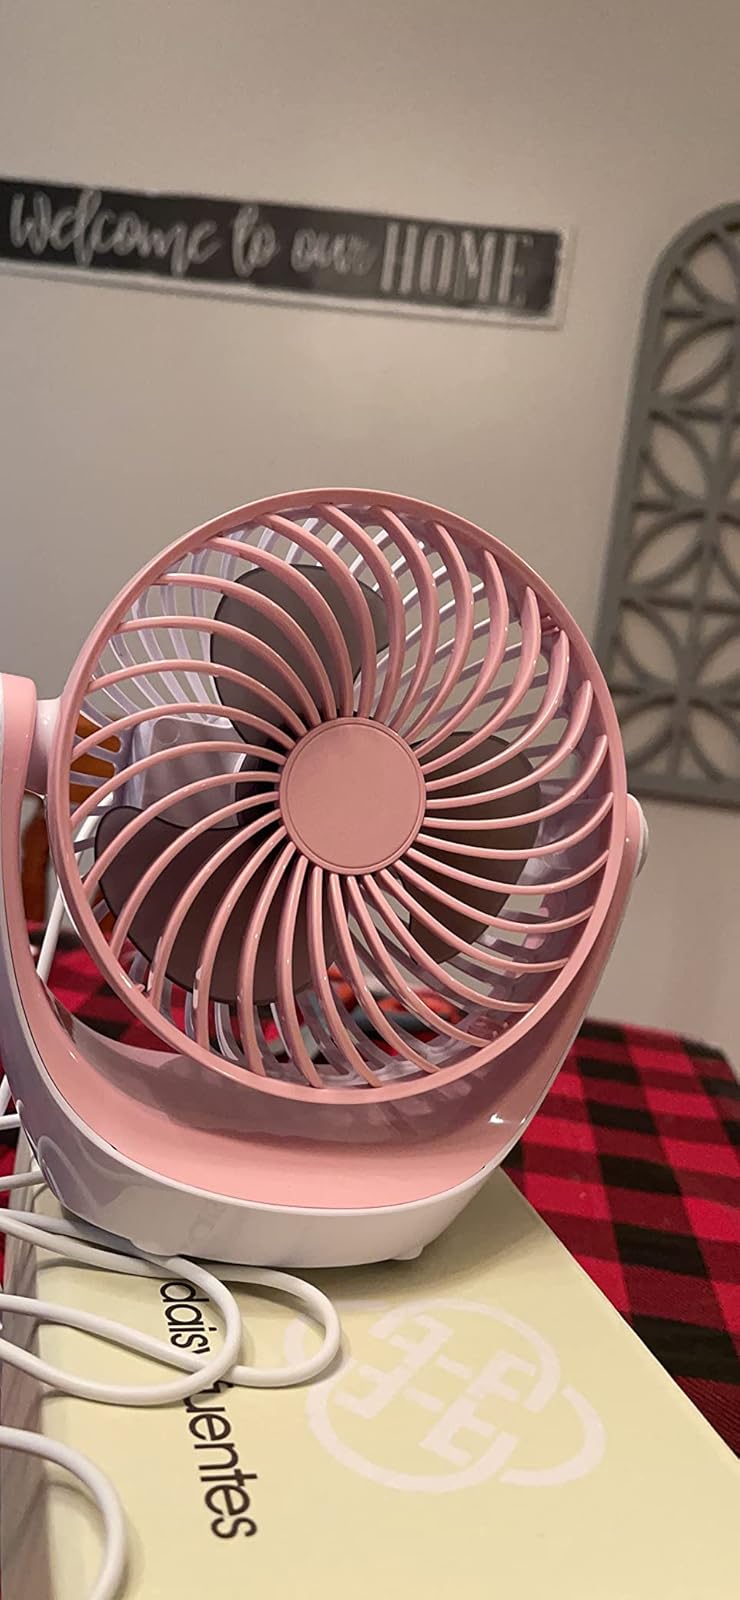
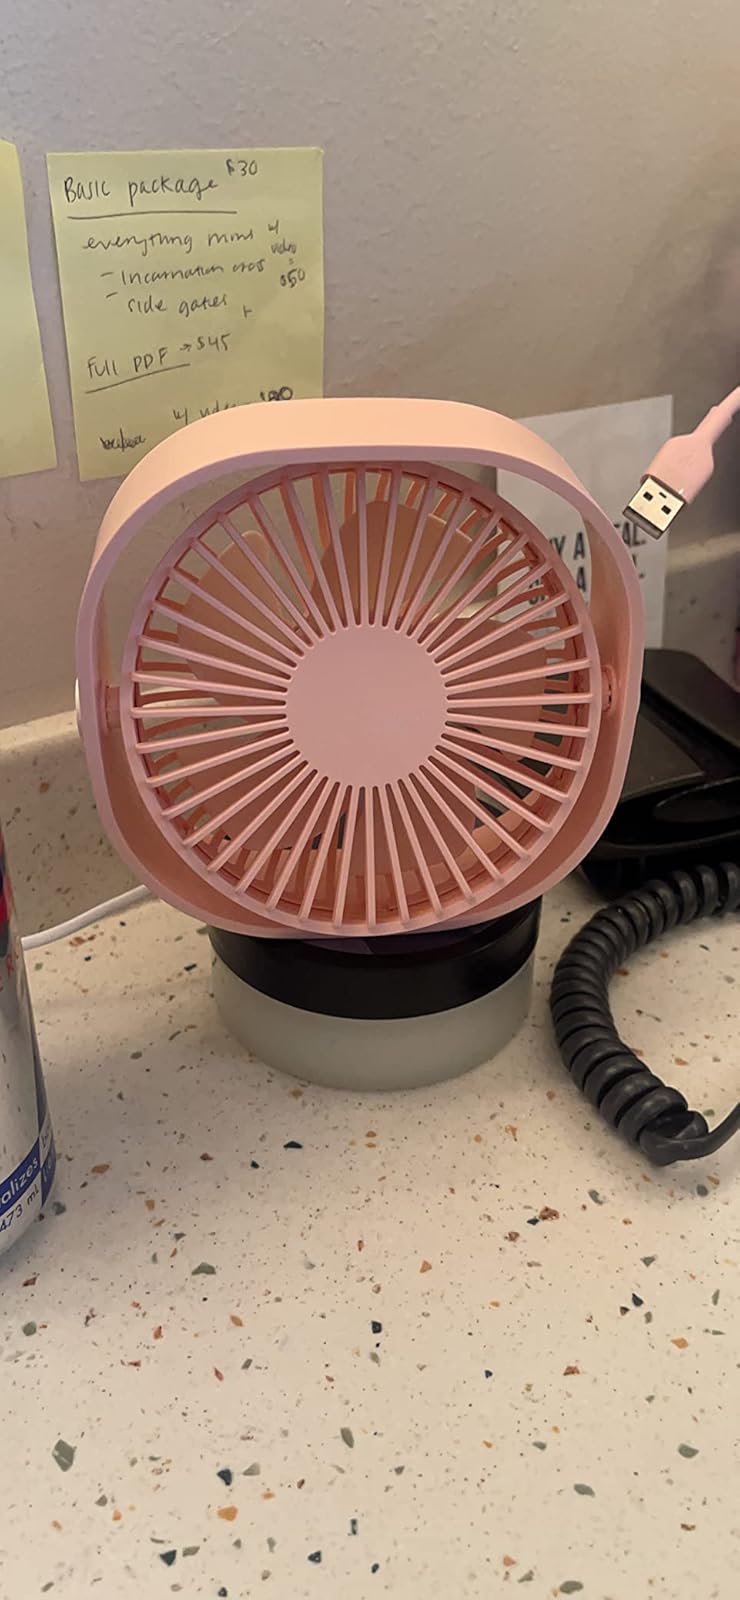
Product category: fan
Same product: no